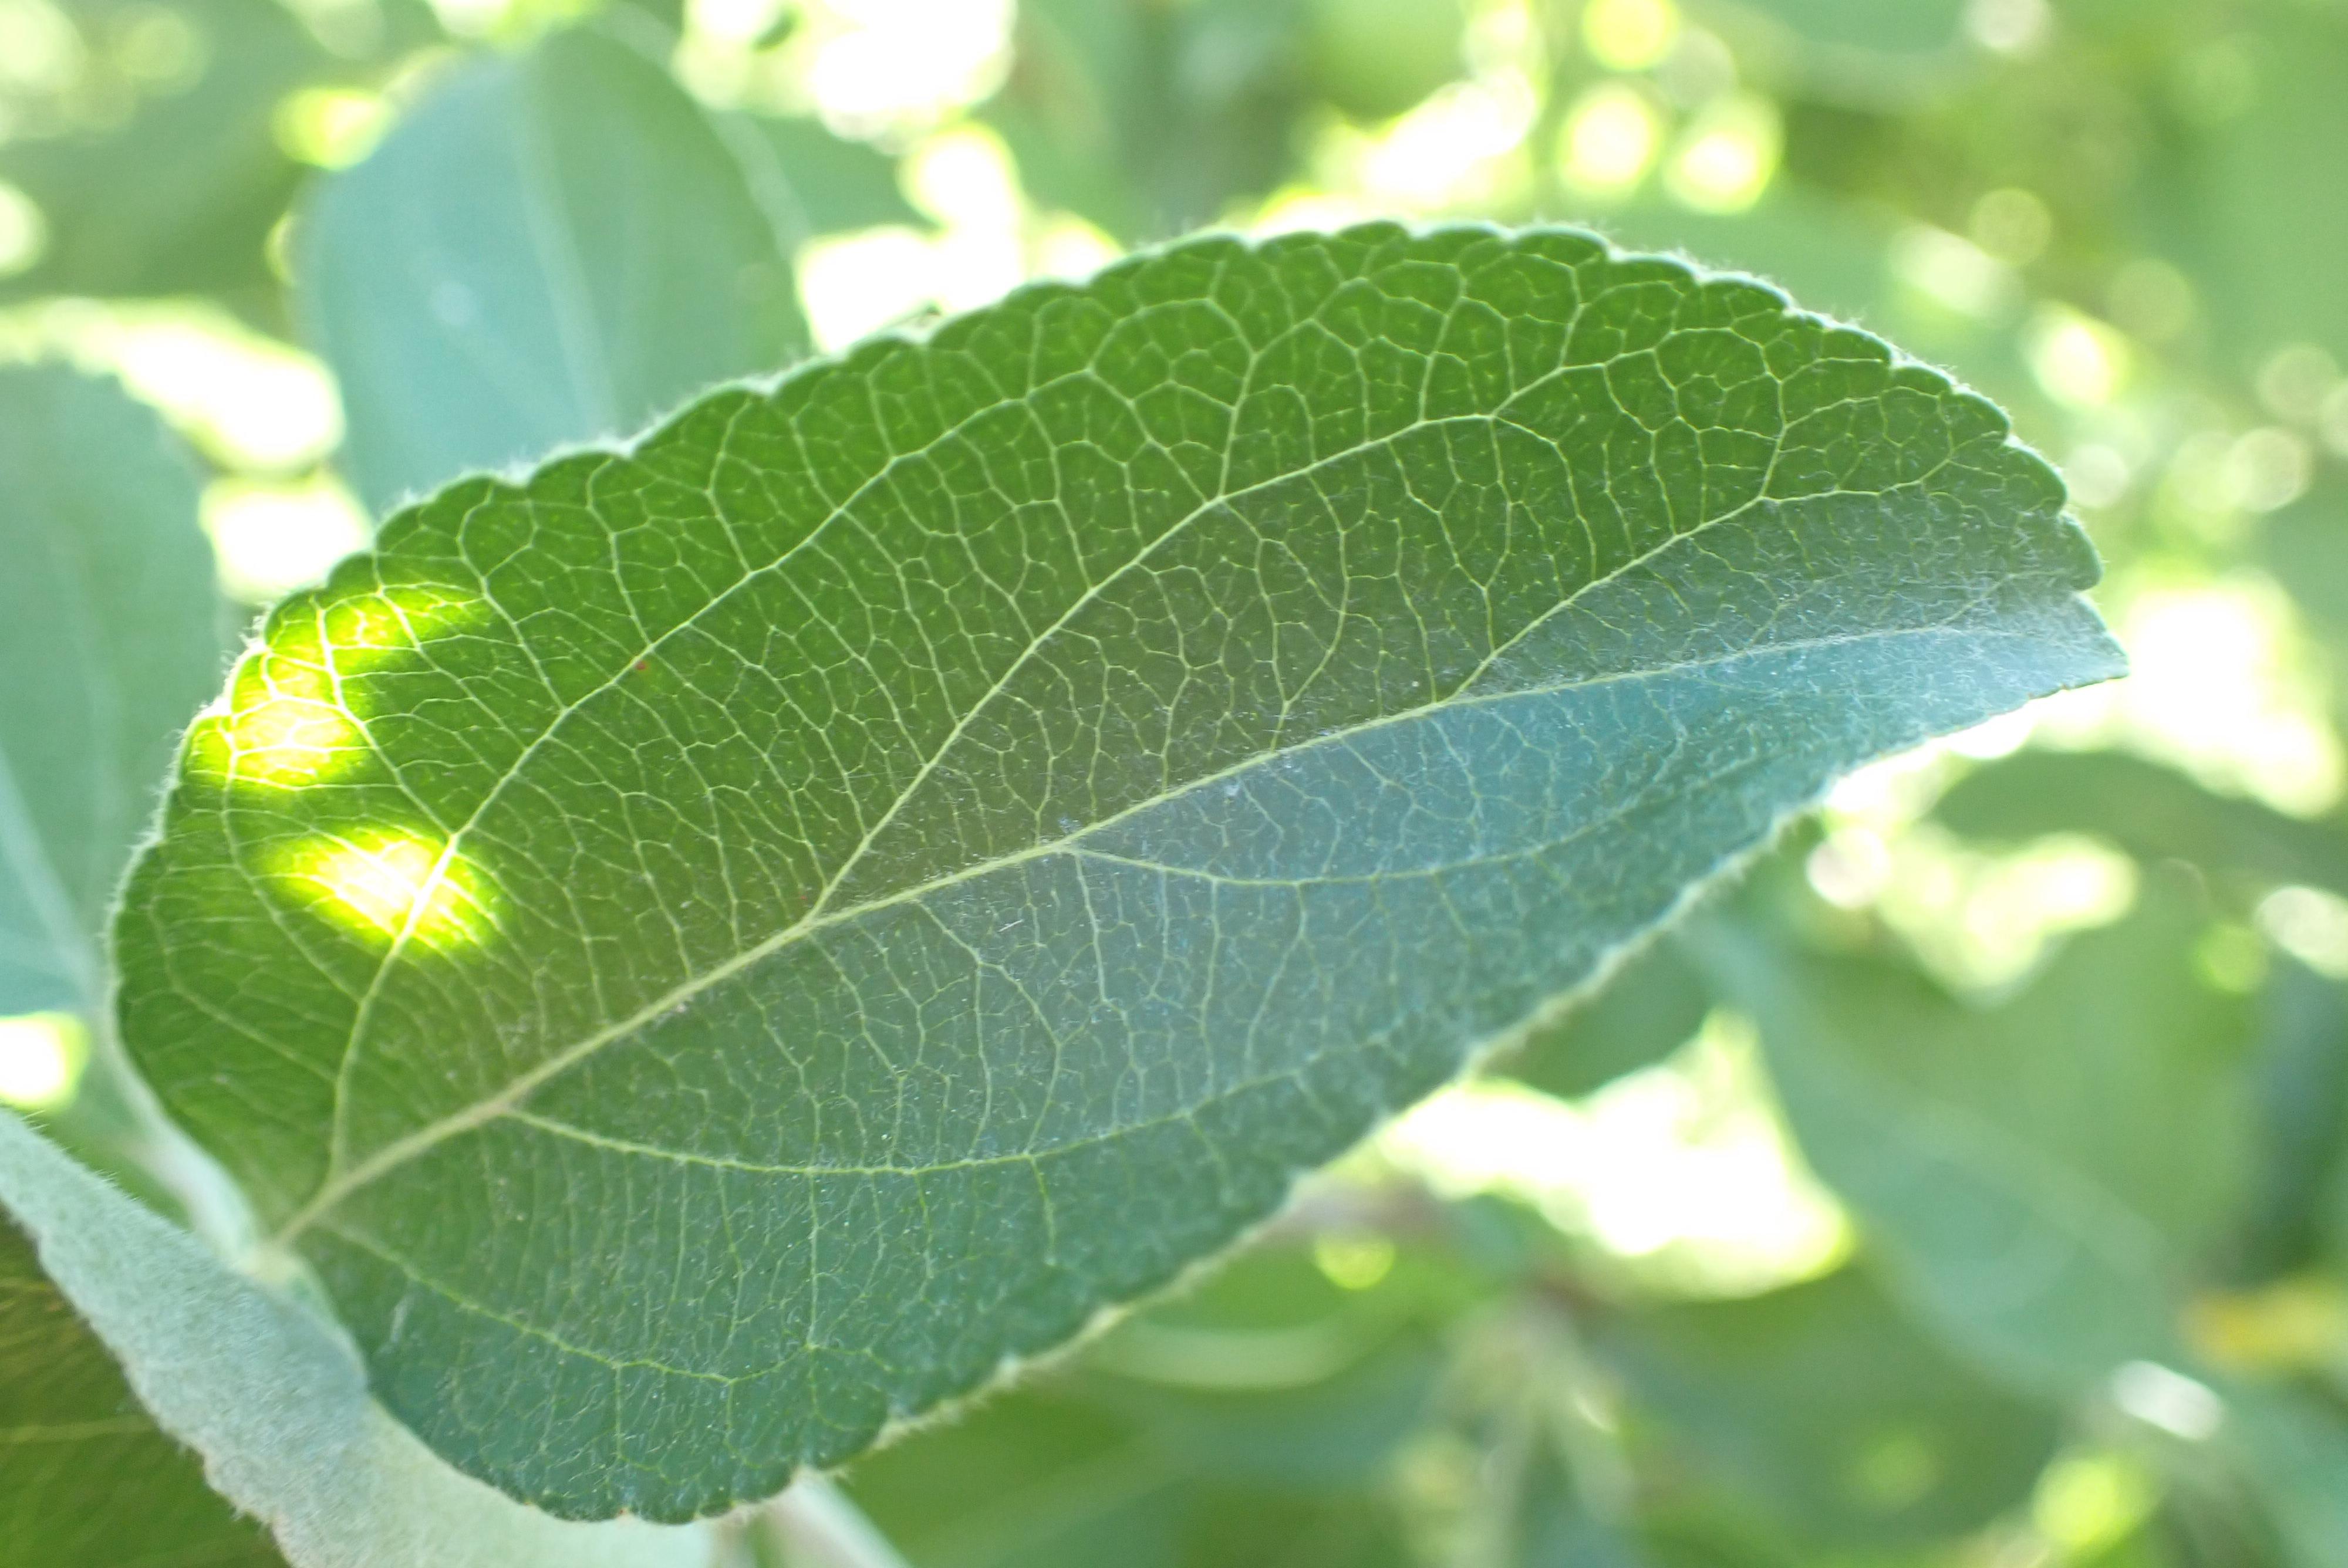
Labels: healthy